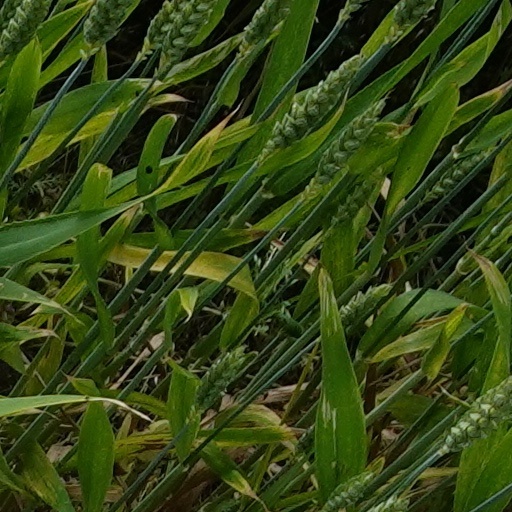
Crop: wheat